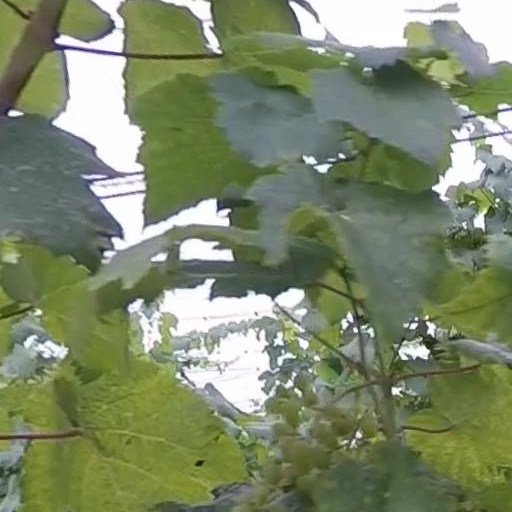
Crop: grape